HMS Excellent (shore establishment)

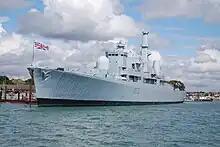
HMS "Bristol" alongside Whale Island.

The Portsmouth Field Gun Crew, competing in the Royal Navy field gun competition at the Royal Tournament, used to be based at the site. A small museum in the Quarterdeck block preserves artefacts from "Excellent's" days as a gunnery school; among them is the Royal Navy State Funeral Gun Carriage which is drawn by naval ratings at state funerals of monarchs and other distinguished UK citizens.